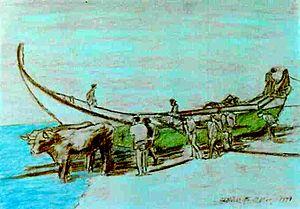
L' arte xávega est une pêche artisanale à la senne pratiquée sur certaines plages du Portugal.